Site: brandenburg
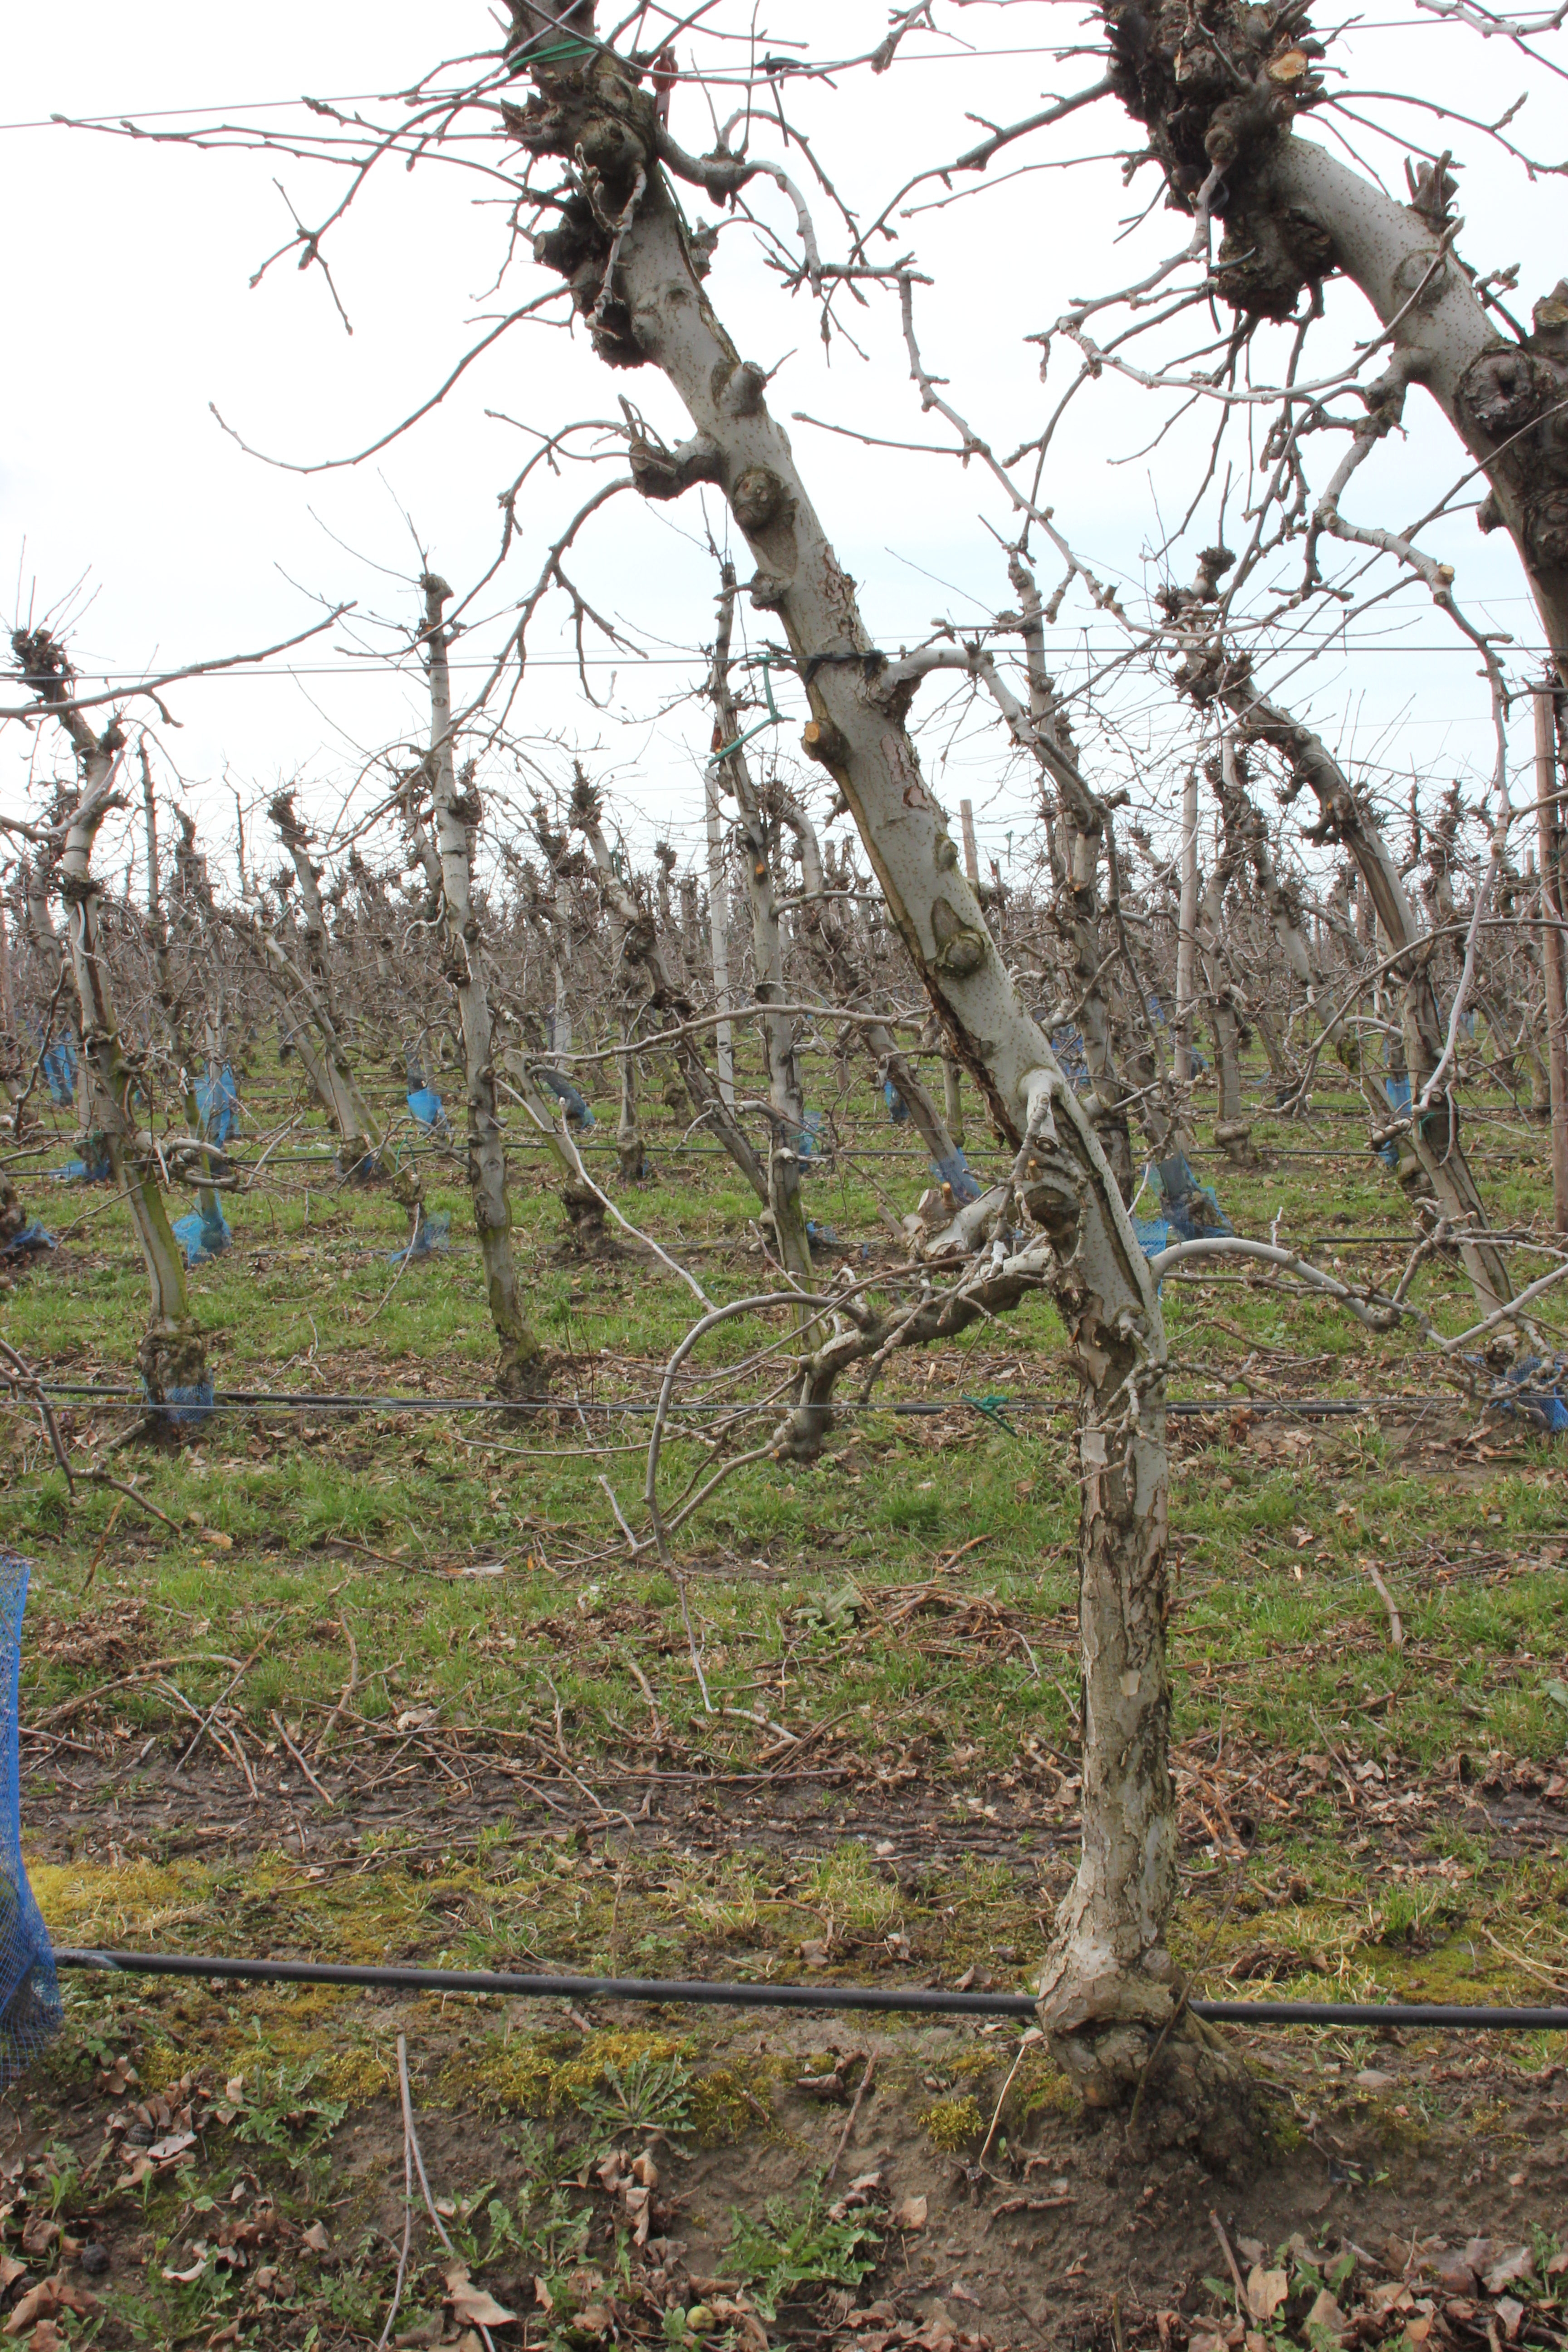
Growth stage (BBCH 01): Bud development